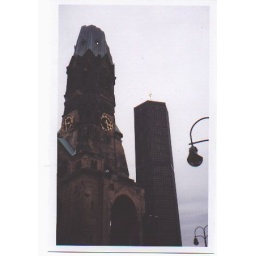
tower on left was one of the few older looking buildings in this part of the city.